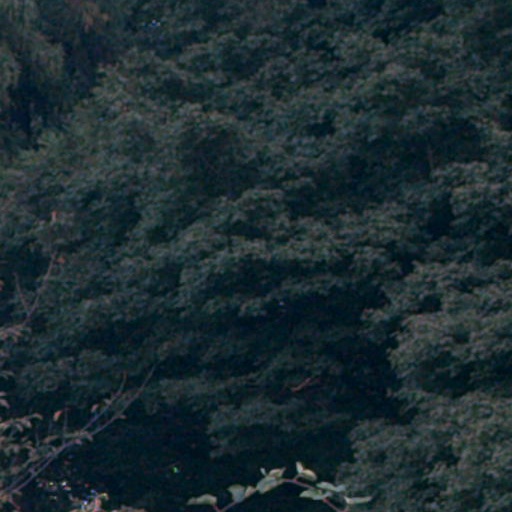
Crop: cassava